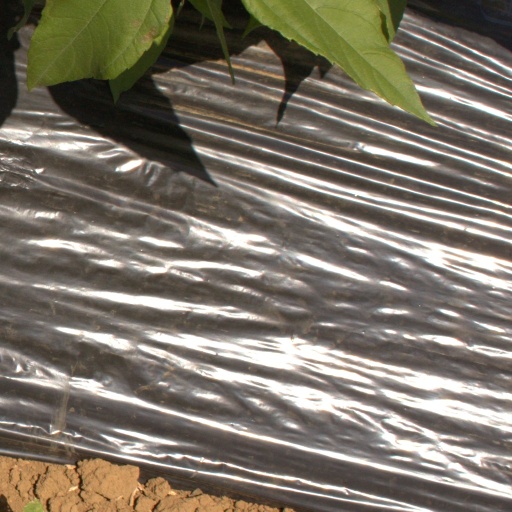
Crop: Jerusalem artichoke